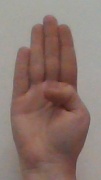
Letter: kaaf